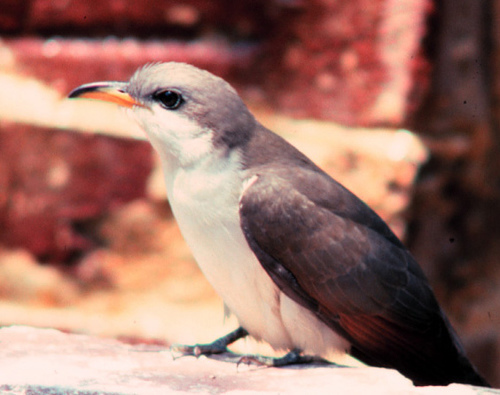
this bird has a white body and gray wings and crown. the bill starts orange and ends black on the tip.
this bird has a yellow bill and black and brown coverts, also with a white breast and abdomen.
this bird has a downward pointed beak that is orange on the bottom and black on top, with a brown body and white belly.
this white bellied and breasted bird has a grey head.
this smaller bird has a white breast, brown wings, and an orange beak
this bird has a long yellow bill with a black stripe at the top, white belly and dirty grey with white highlights in the crown and primaries and secondaries.
this bird has wings that are grey and has a white chest
this medium-sized bird has has a sharp bill, with a white neck and dark bright wings.
this bird has a grey crown, grey primaries, and a white belly.
this bird has wings that are black and has a white belly
Species: Yellow Billed Cuckoo